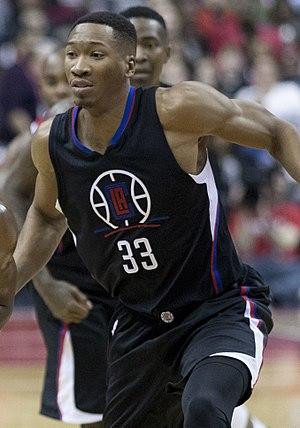
Wesley JaMarr Johnson, né le 11 juillet 1987 à Corsicana, est un joueur américain de basket-ball. Il évolue aux postes d'arrière et d'ailier.